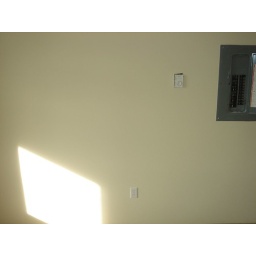
Fuse box wall in second bedroom.